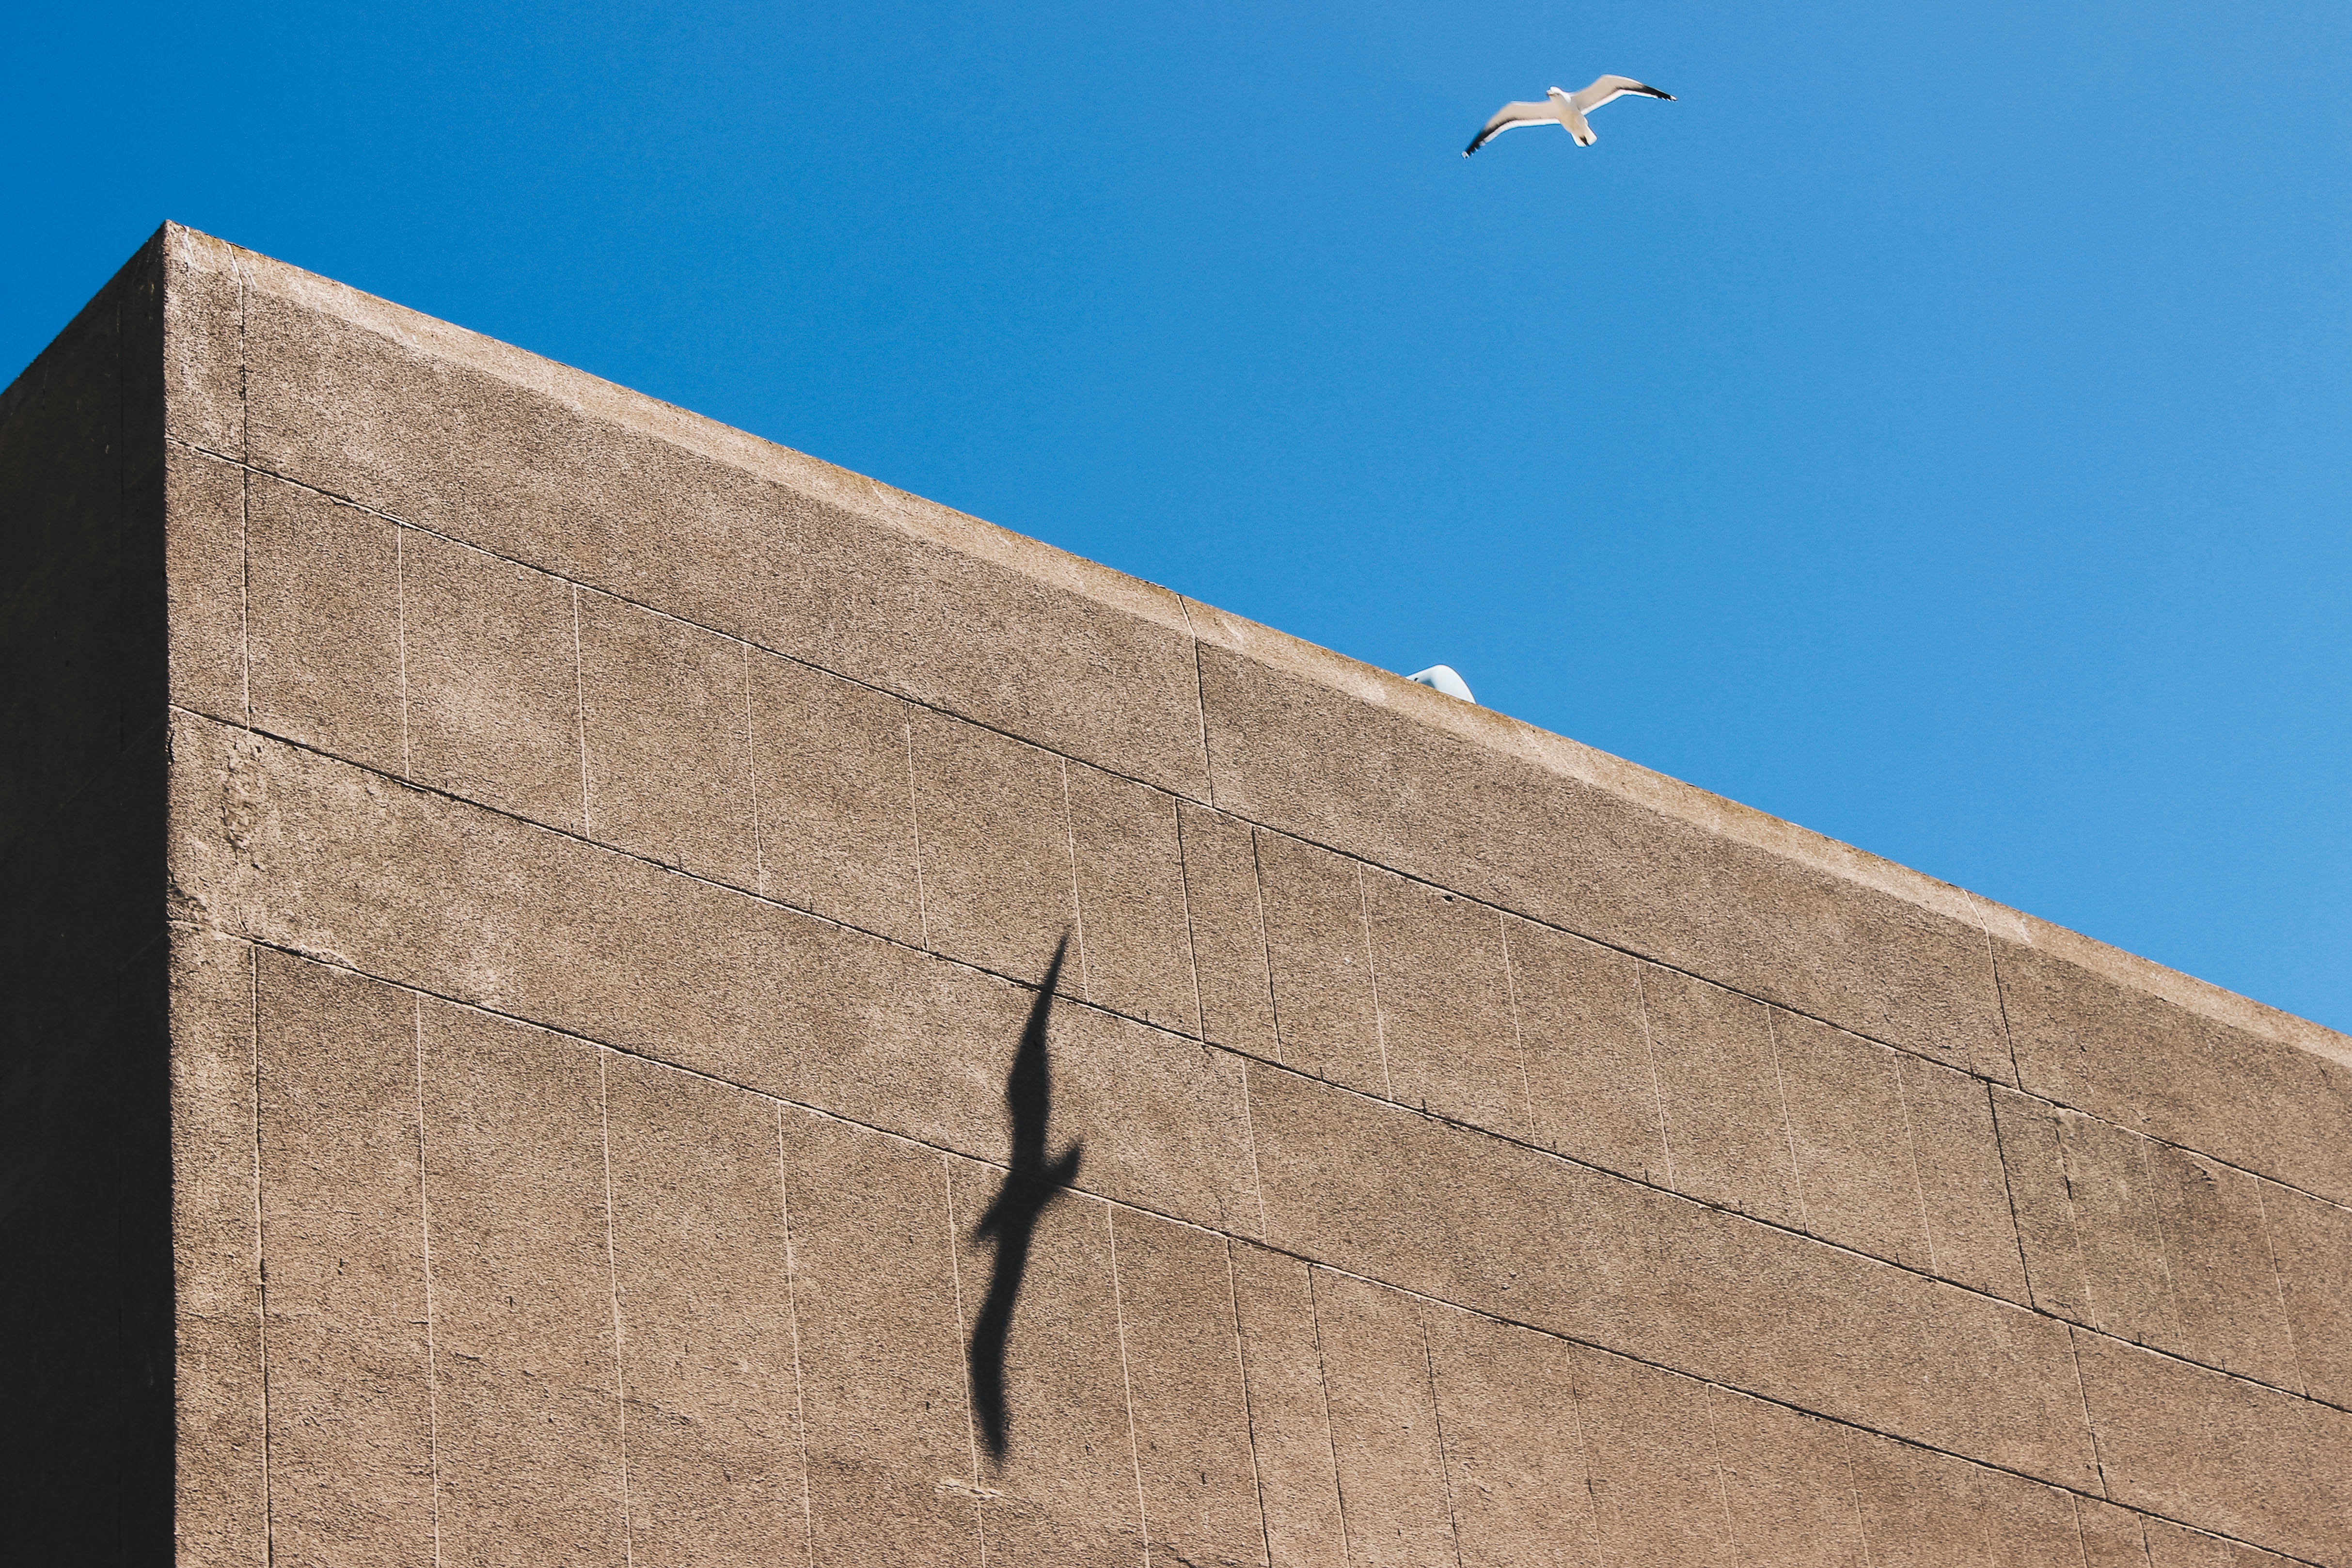
wing, wood, roof, wall, monument, line, blue, material, art